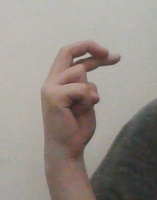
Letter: zay